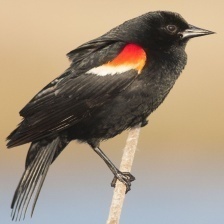
Species: RED WINGED BLACKBIRD
Scientific name: AGELAIUS PHOENICEUS